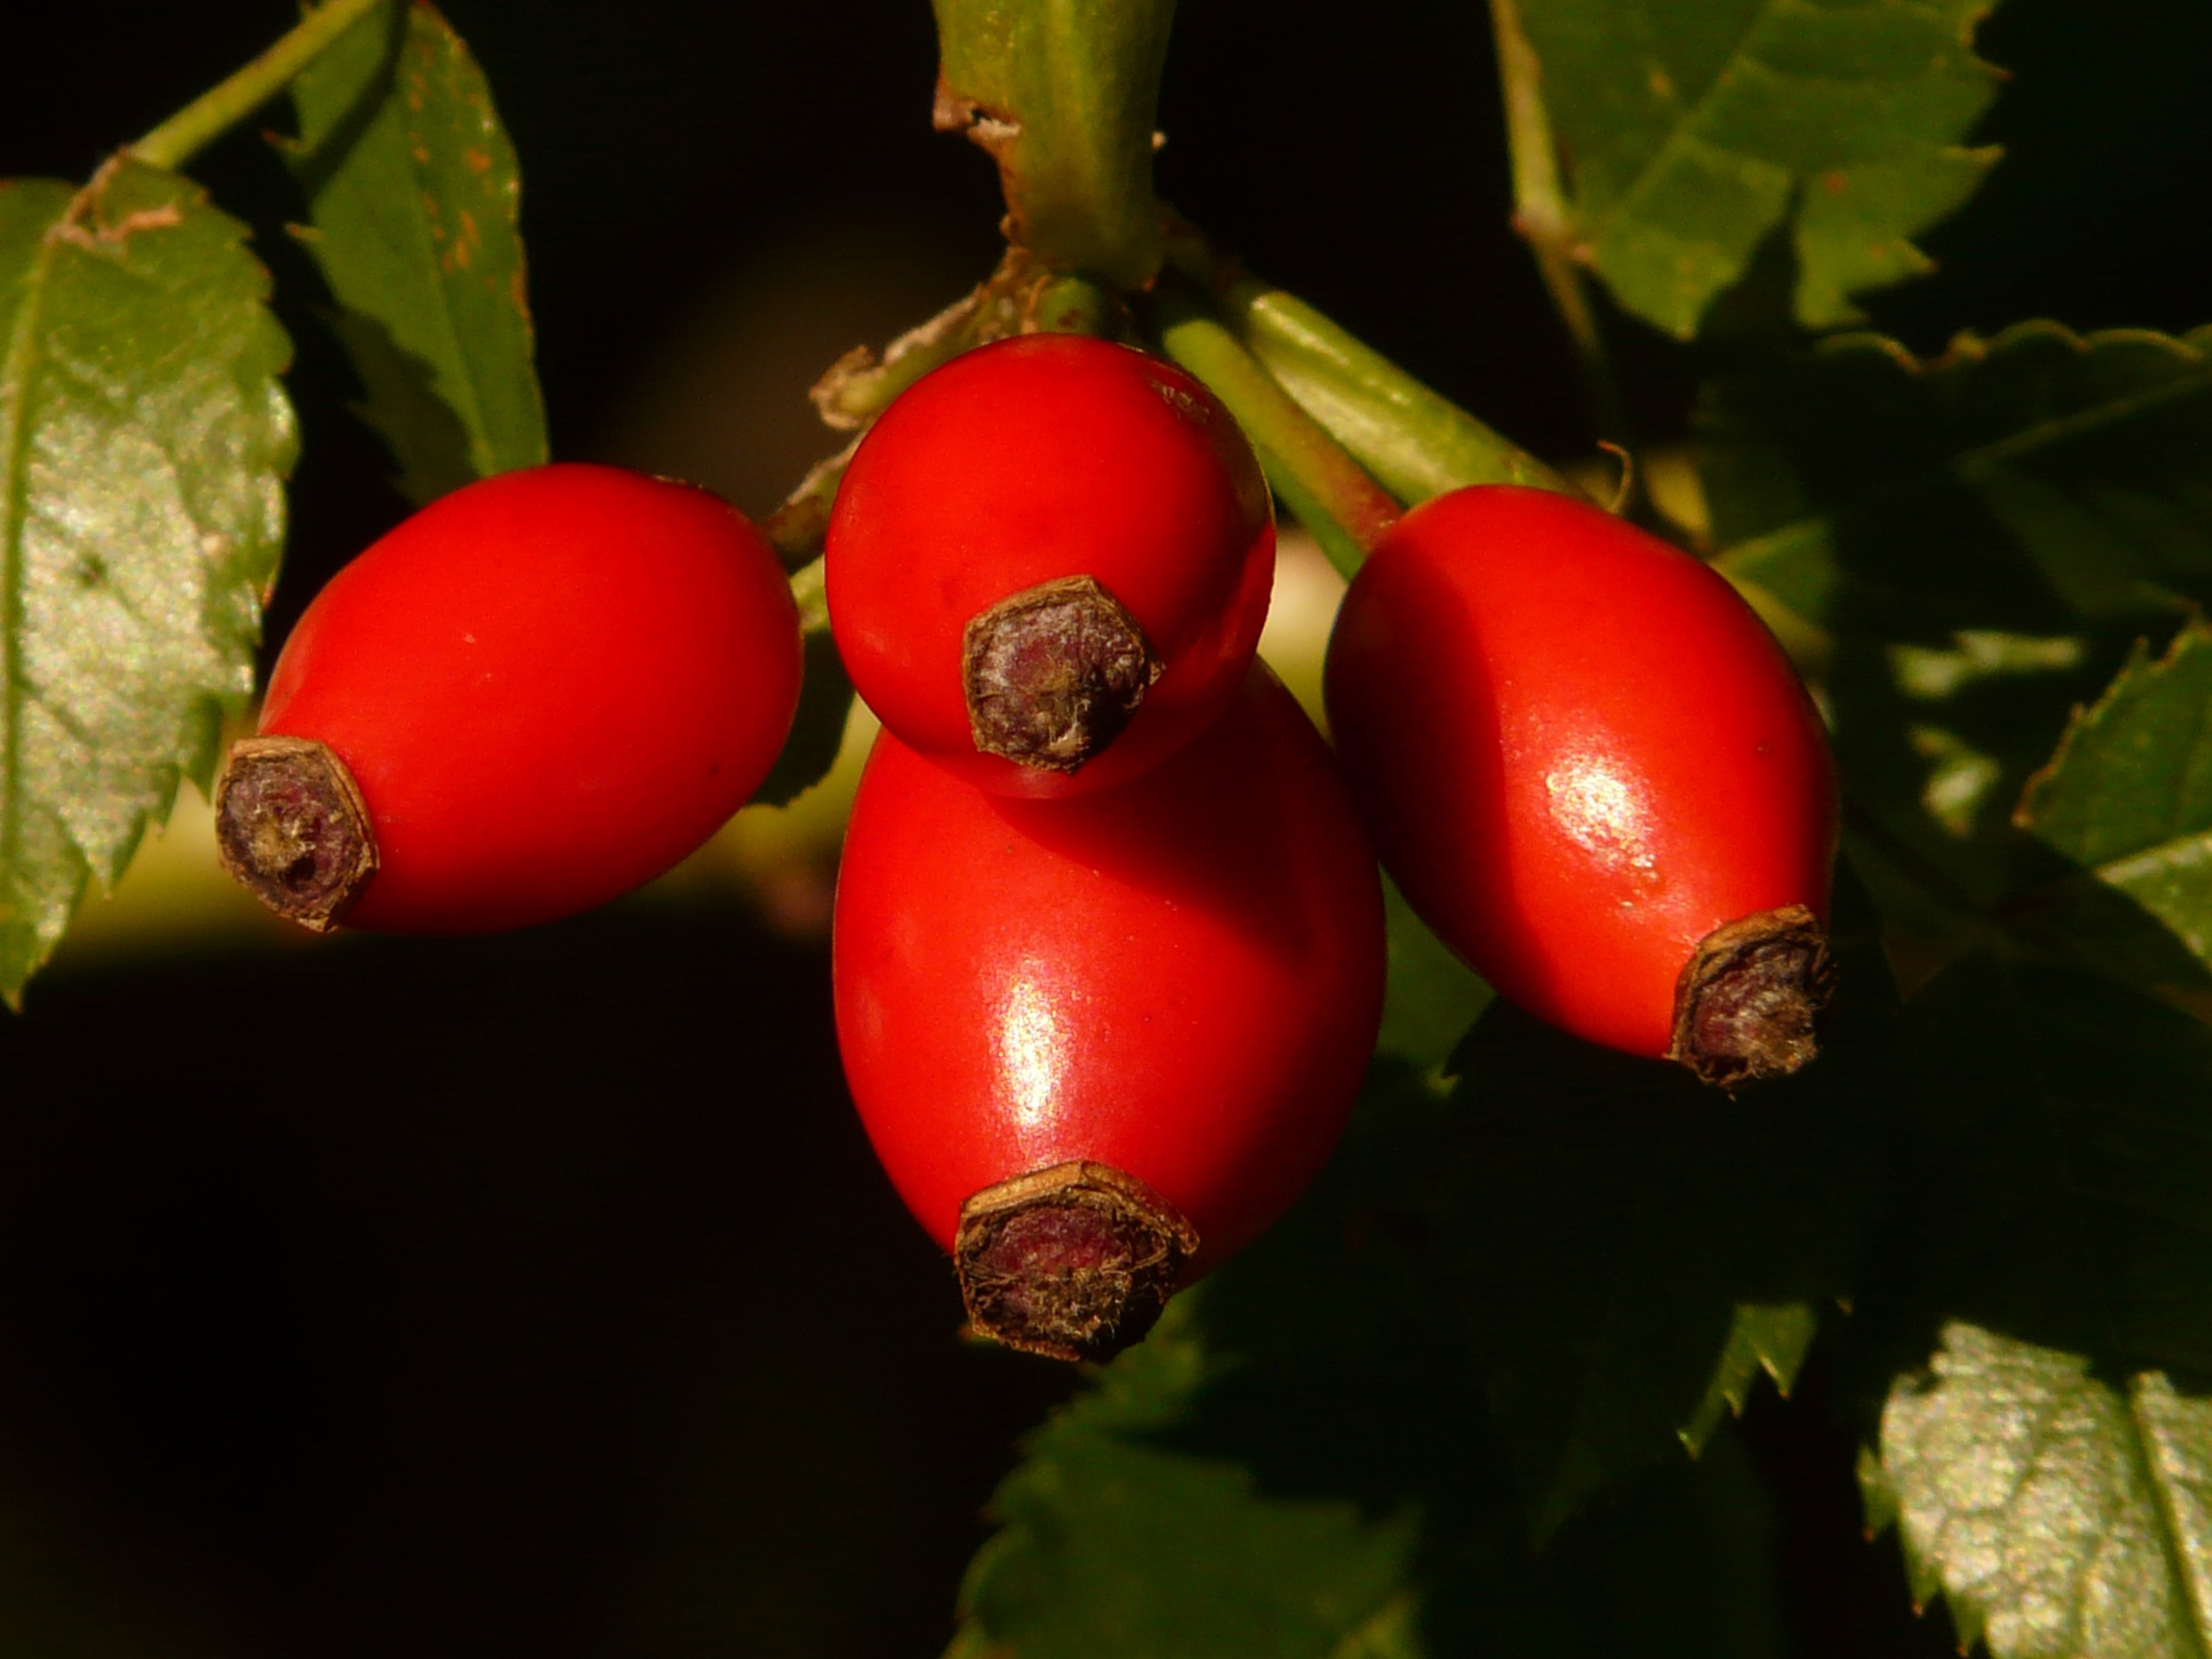
food, red, rose hip, plant, produce, flora, fruit, flower, land plant, macro photography, flowering plant, branch